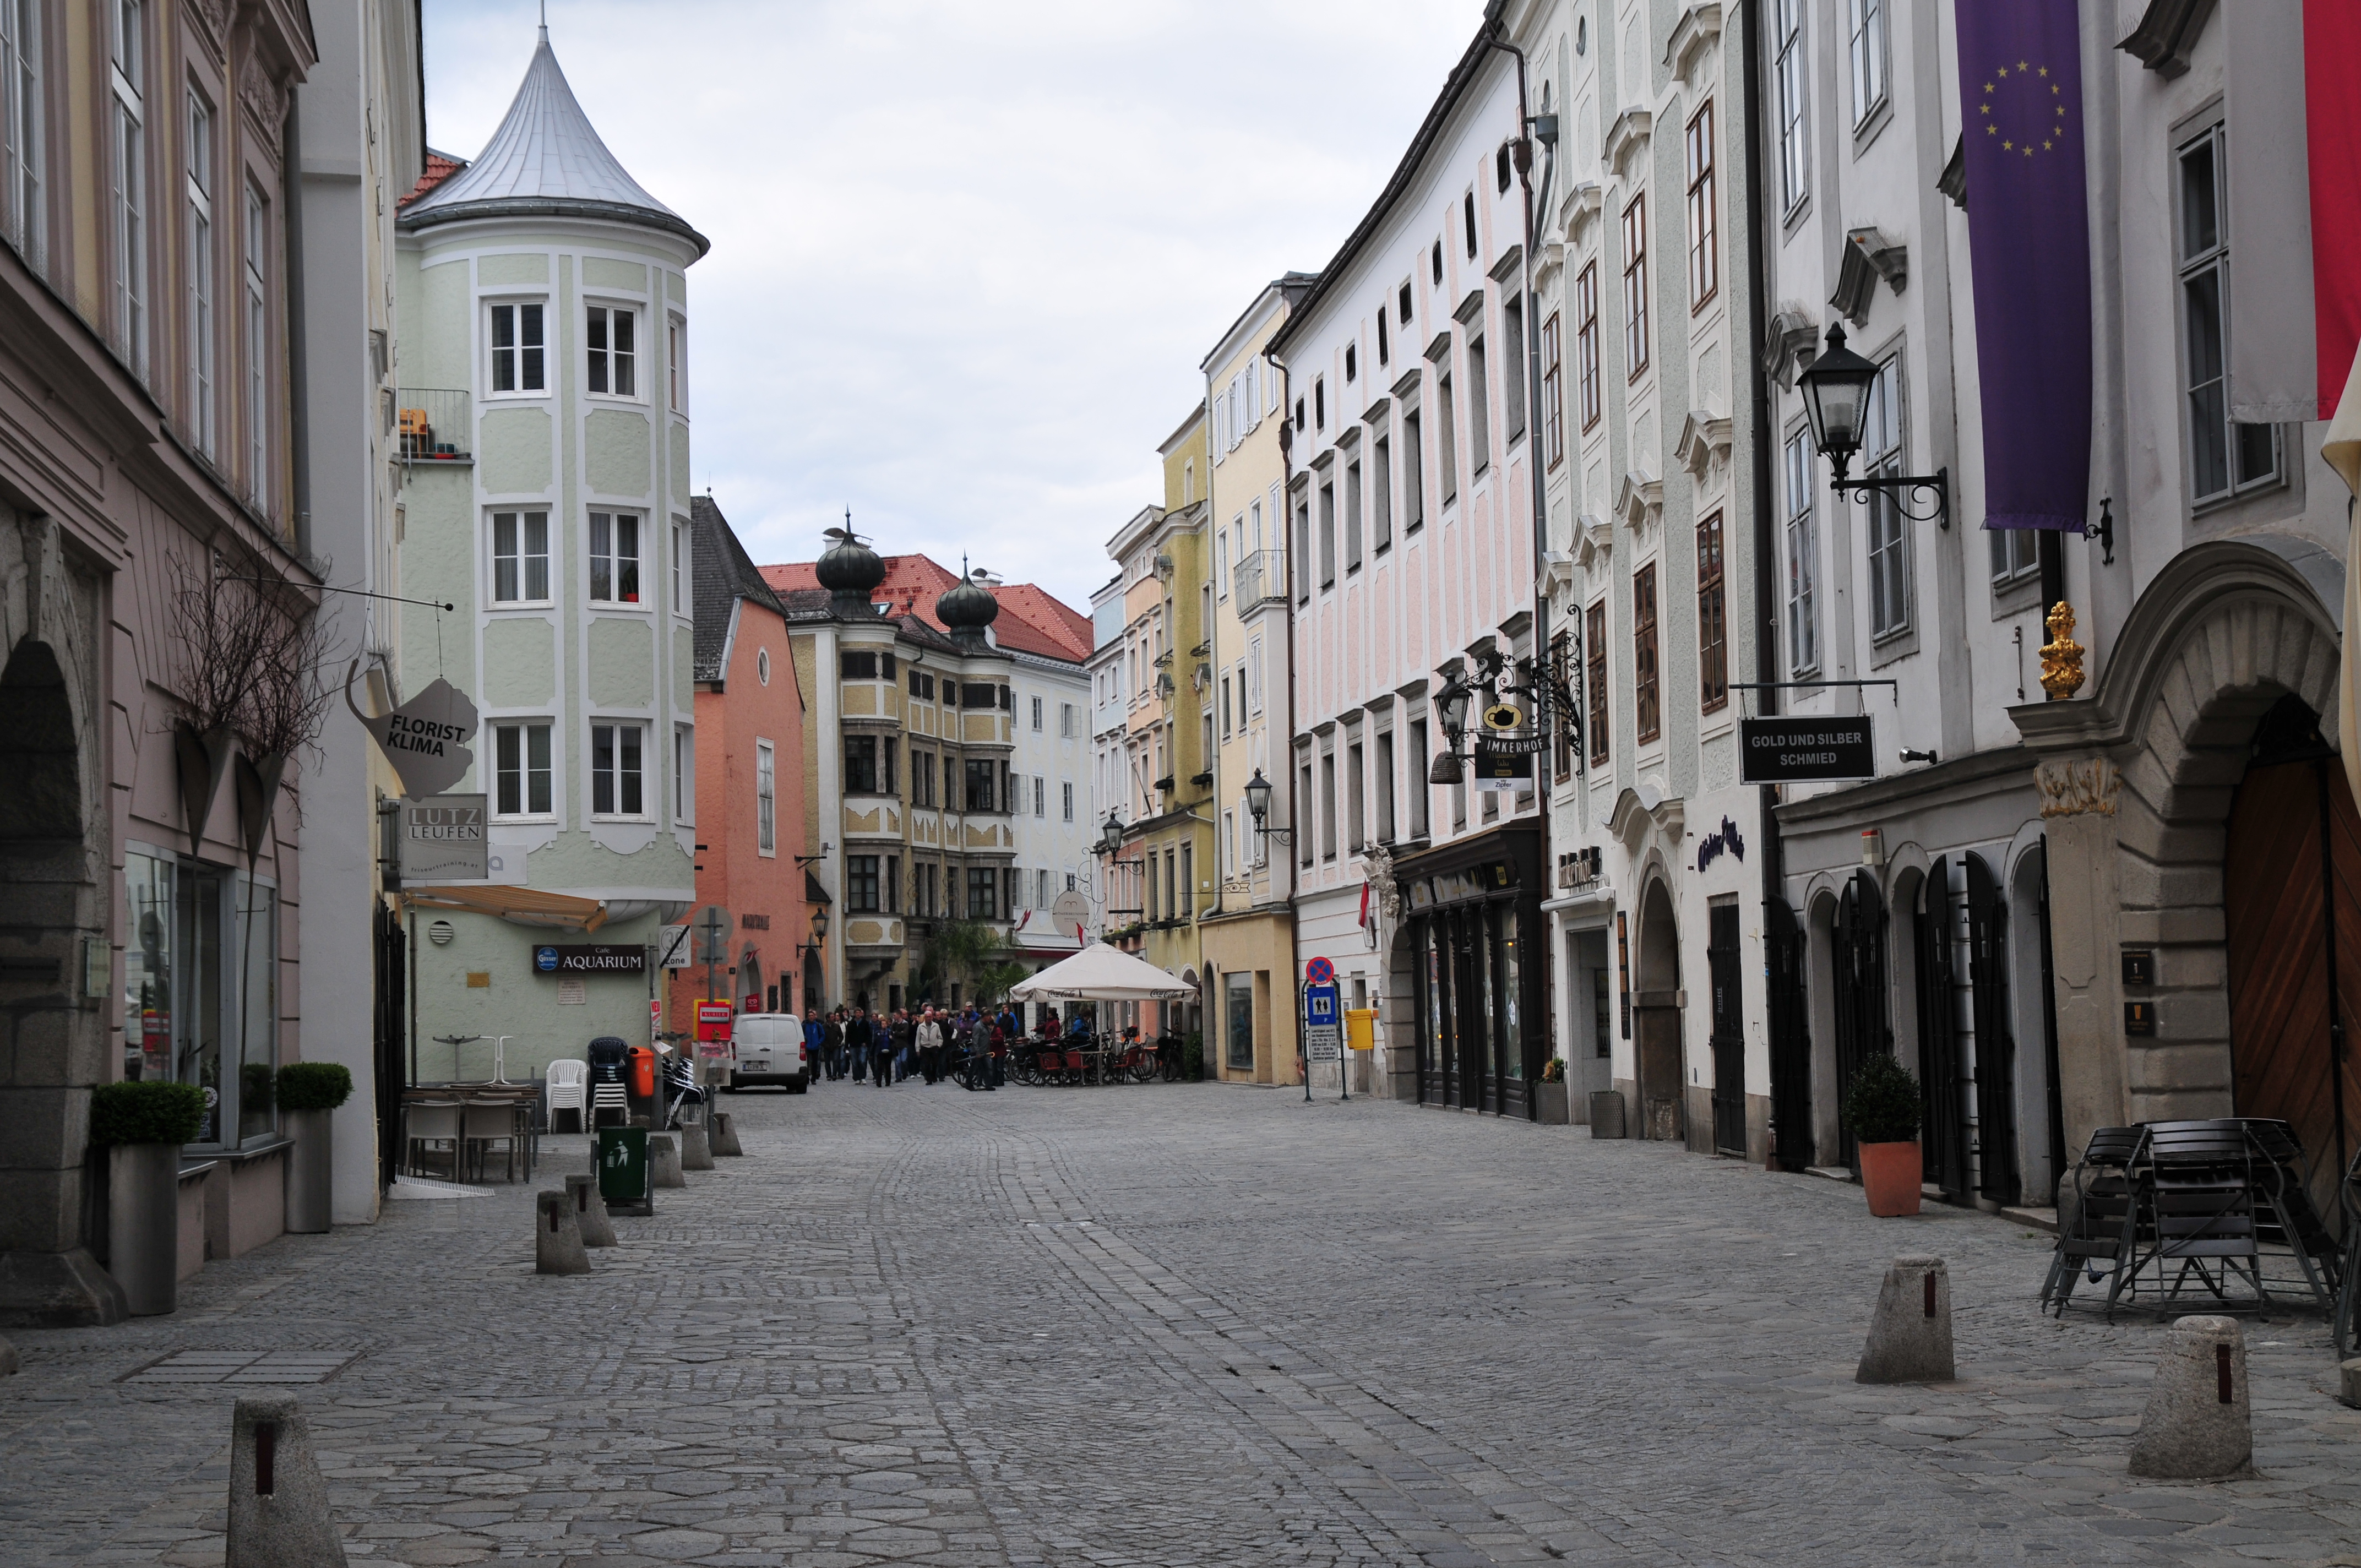
pedestrian, road, street, town, alley, city, cityscape, downtown, travel, nikon, tourism, lane, waterway, infrastructure, d300, linz, neighbourhood, urban area, residential area, human settlement